Student voice

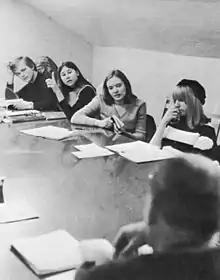
Student raising a point in a Shimer College class, 1967

Student voice is the individual and collective perspective and actions of students within the context of learning and education. It is identified in schools as both a metaphorical practice and as a pragmatic concern. Tech educator Dennis Harper noted that student voice gives students "the ability to influence learning to include policies, programs, contexts and principles."